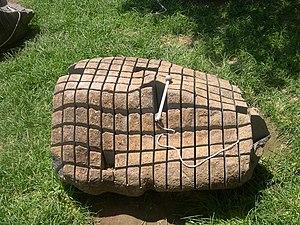
Xylophone en pierre, Clore Garden of Science, Institut Weizmann des Sciences, Rehovot, Israël
Un idiophone, ou autophone, est un instrument de musique de la famille des percussions dont le son est produit par le matériau de l'instrument lui-même, lors d'un impact produit soit par un accessoire extérieur, soit par une autre partie de l'instrument.
Le lithophone est un instrument de musique datant de la Préhistoire, rencontré en Chine notamment. Il s'agit d'un instrument de percussion de type idiophone formé d'un ensemble de pierres sonores, soit posé à terre soit suspendu par divers moyens, qui est frappé au moyen de baguettes en bois ou d'autres pierres.